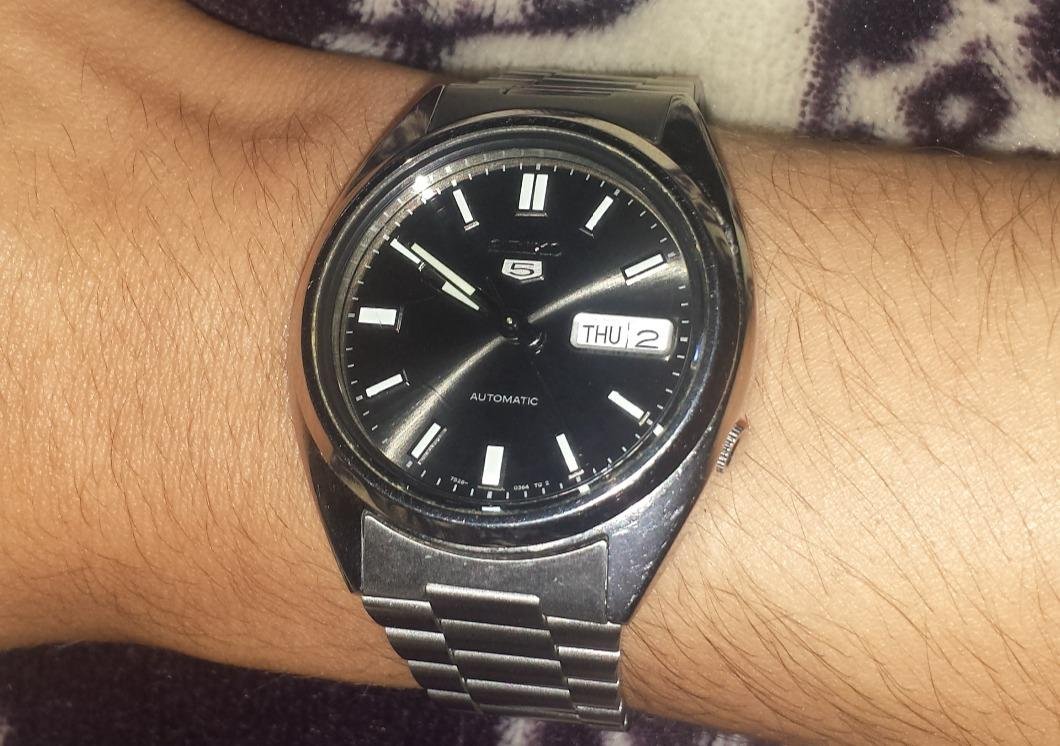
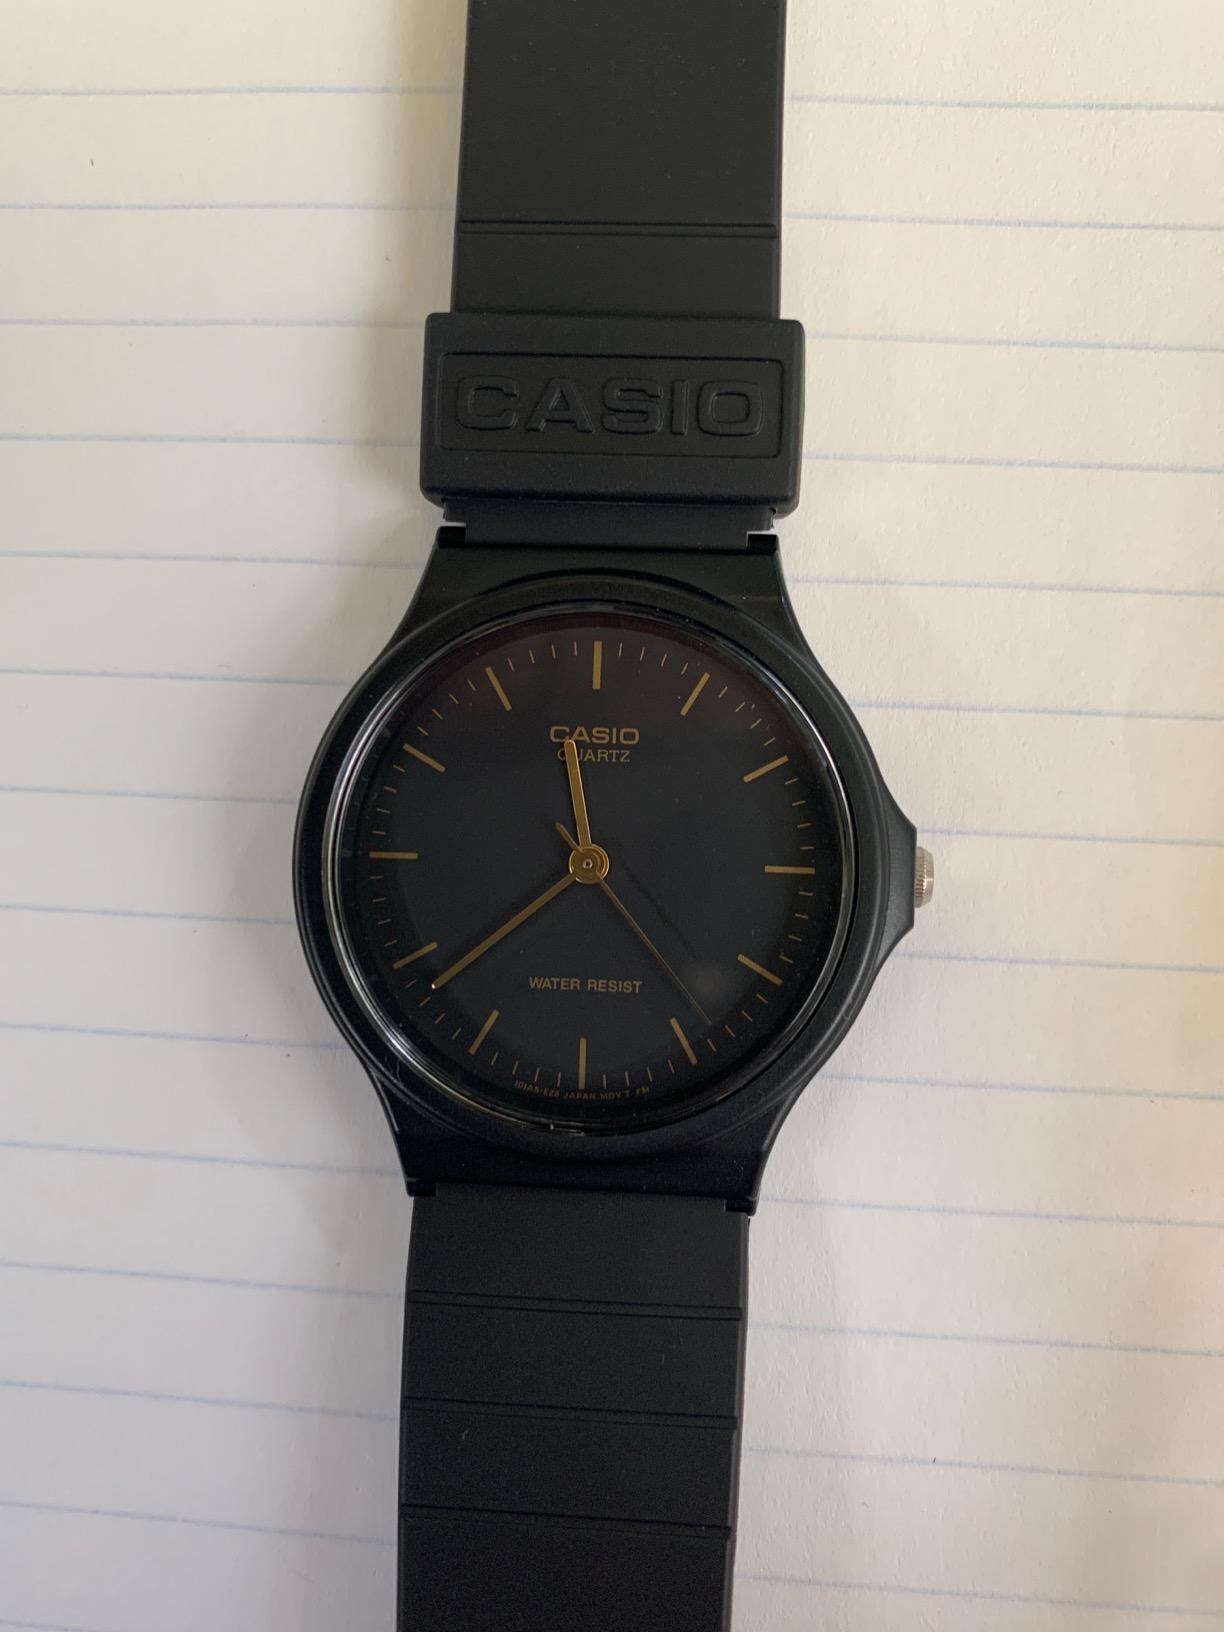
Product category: accessories_watch
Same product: no